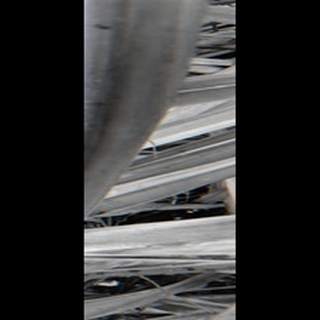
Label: sugarcane_yellow_leaf_disease